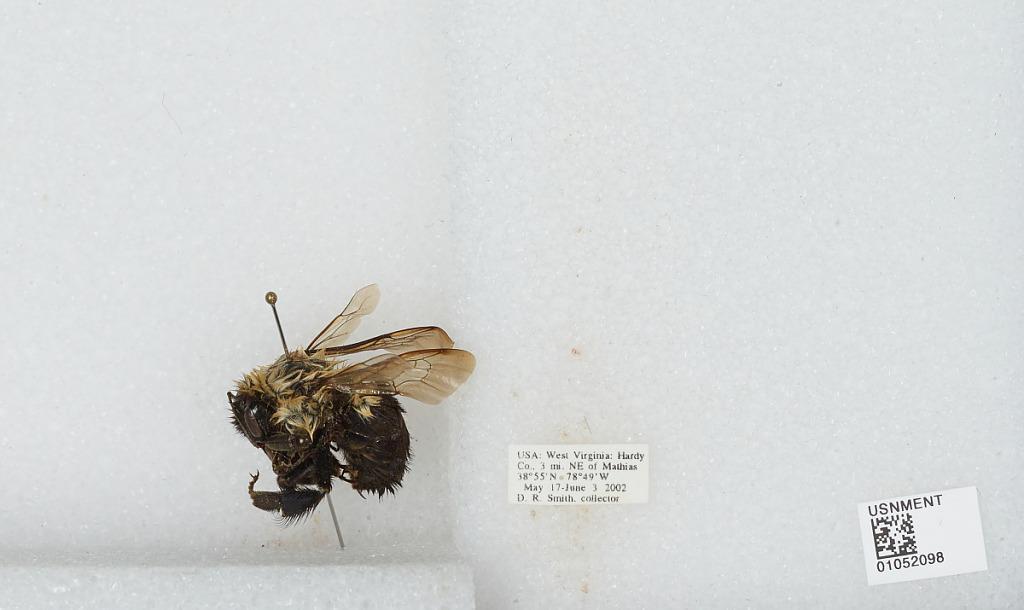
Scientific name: Bombus sp.
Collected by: D. Smith
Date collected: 2002-5-17
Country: United States
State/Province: West Virginia
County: Hardy
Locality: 3 miles northeast of Mathias
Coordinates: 38.9167, -78.8167